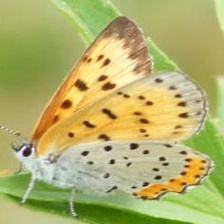
Species: COPPER TAIL